Lebanon–Mexico relations

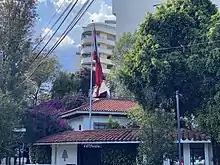
Embassy of Lebanon in Mexico City

Relations between Mexico and Lebanon stretch further before their official establishment of diplomatic relations. Beginning in 1878, several thousand Lebanese migrants (primarily Christian Maronites) left their homes, which at the time were under Ottoman occupation and later followed by French colonization; and immigrated to Mexico. Today, over 700,000 people in Mexico are of Lebanese origin.